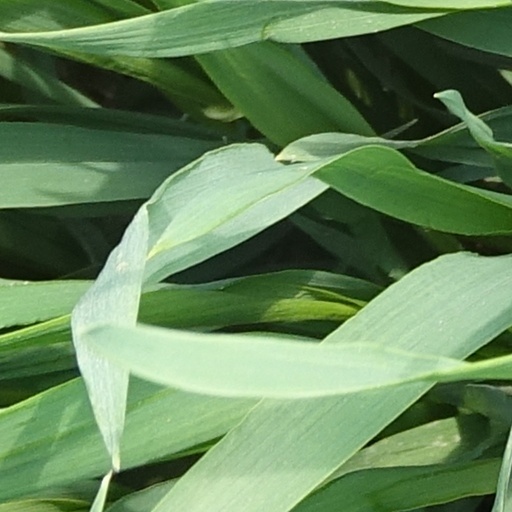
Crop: wheat